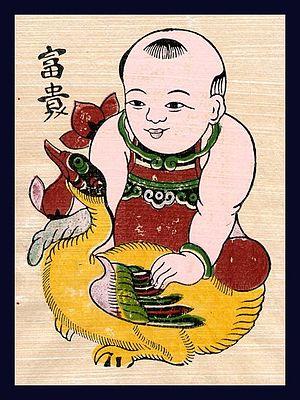
La peinture de Dong Ho est un genre de gravure sur bois peinte du Viet Nam originaire du village de Dong Ho dans la province de Bắc Ninh.